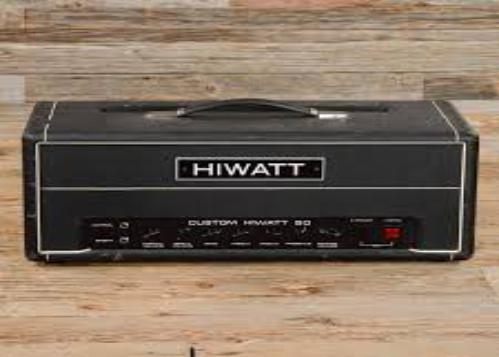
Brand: Hiwatt
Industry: Electronic